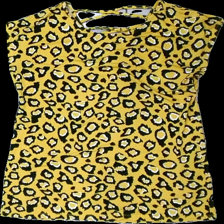
View: front
Type: Top
Category: Ladies
Brand: Pure Instinct
Colors: Yellow, Black, White
Material: 100% viscose
Pattern: Animal print
Cut: Regular, C-collar
Size: M
Season: All
Price range: 50-100
Recommended usage: Reuse